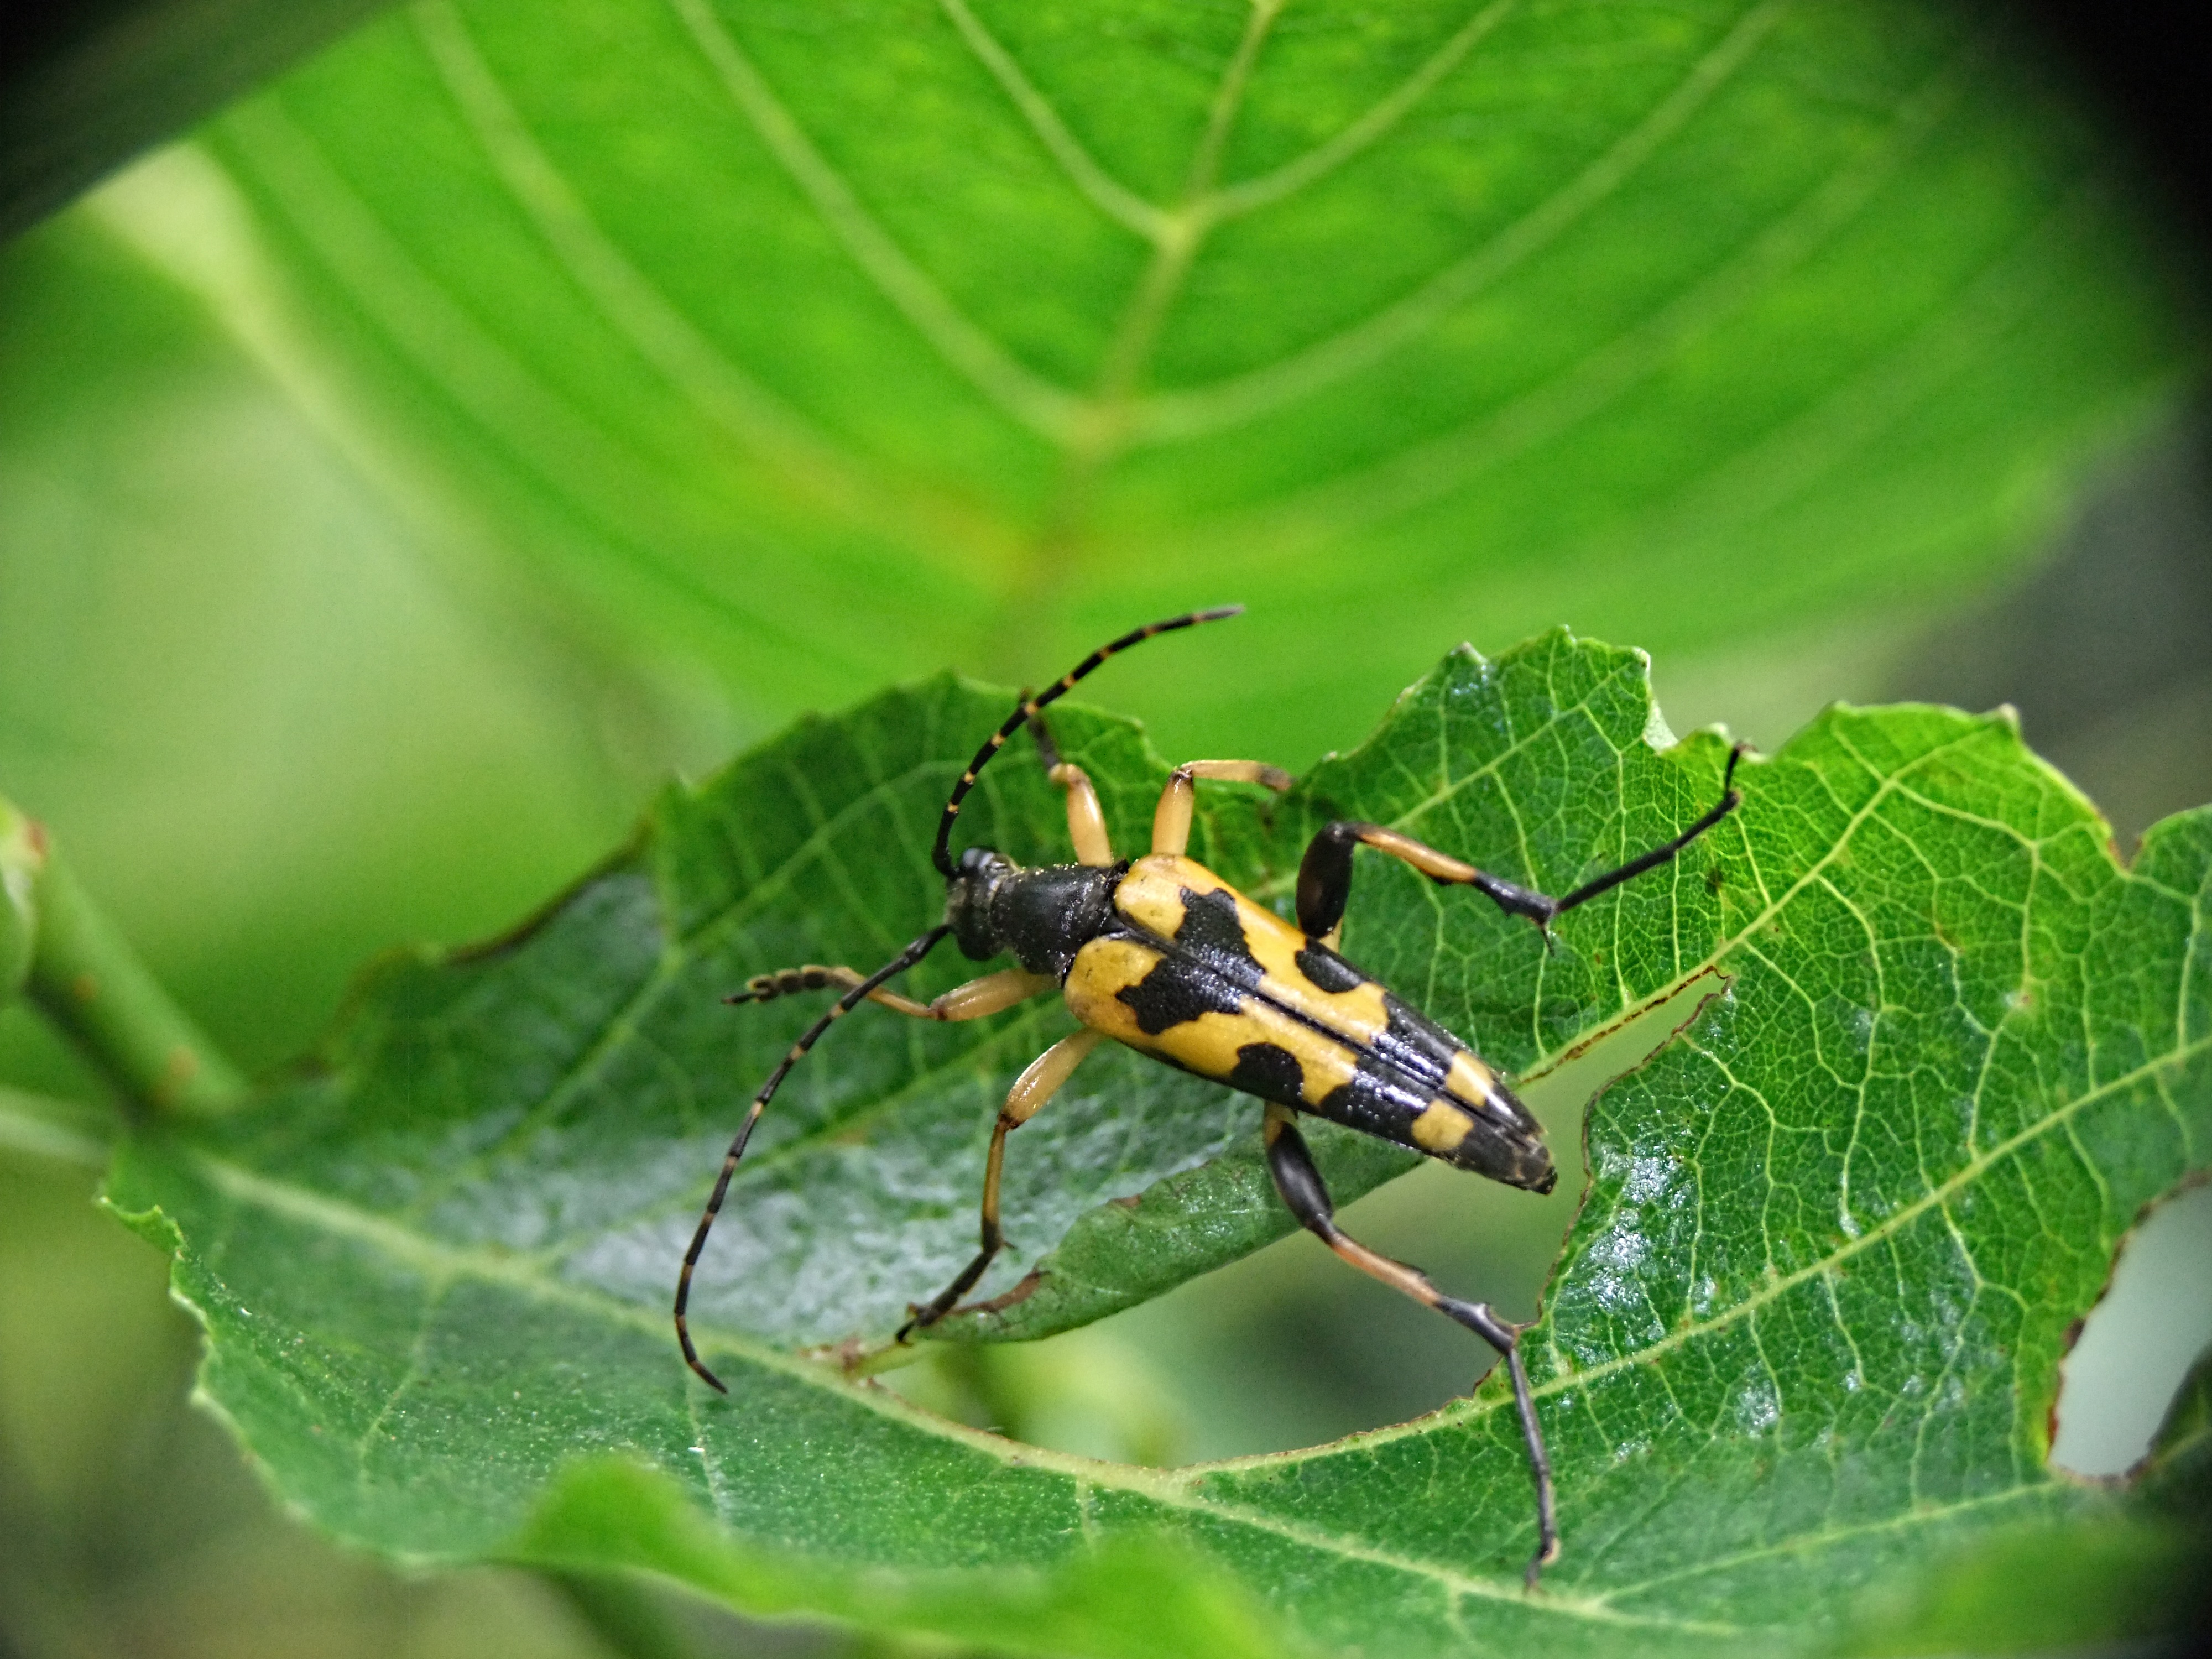
nature, outdoor, plant, photography, leaf, animal, wildlife, wild, green, color, insect, macro, small, bug, garden, fauna, invertebrate, close up, colour, shiny, pest, beetle, macro photography, arthropod, leaf beetle